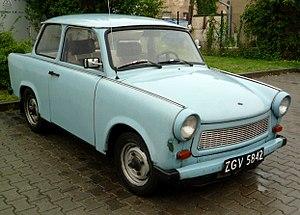
Werner Lang, né le 23 mars 1922 à Bermsgrün près de Schwarzenberg/Erzgeb en Allemagne et mort le 17 juin 2013 à Zwickau en Allemagne, est un ingénieur allemand. Il est l'un des concepteurs de la Trabant 601 du constructeur AWZ.
Sachsenring Automobilwerk Zwickau, parfois abrégée en « AWZ » ou « Sachsenring », était une entreprise d’État est-allemande, spécialisée dans la construction automobile et basée à Zwickau, en Saxe.